National Trust

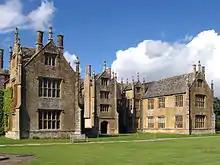
Barrington Court

In 2007, the bicentenary of the official abolition of the slave trade, the Trust published the article "Addressing the Past" in its quarterly magazine, examining aspects of the Trust's "hidden history" and finding ways of "reinterpreting some of its properties and collections". Research carried out by the Trust revealed in 2020 that 93, nearly one third, of their houses and gardens had connections with colonialism and historic slavery: "this includes the global slave trades, goods and products of enslaved labour, abolition and protest, and the East India Company". The report attracted controversy and the Charity Commission opened a regulatory compliance case into the Trust in September 2020 to examine the trustees' decision-making. The Charity Commission concluded that there were no grounds for regulatory action against the Trust. In 2020 the Dunham Massey Hall sundial statue of "a kneeling African figure clad in leaves carrying the sundial above his head" was removed from its position in front of Dunham Massey Hall after calls were made for the removal of statues in Britain with links to the slave trade in the wake of the murder of George Floyd.